Catacomb of Priscilla

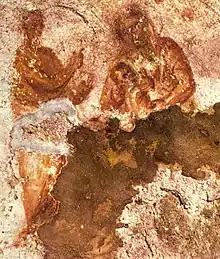
Isiah (left) predicts the birth of the Messiah from the Virgin. Mary is shown nursing the Infant Jesus. Circa 100-150 A.D., Catacomb of Priscilla.

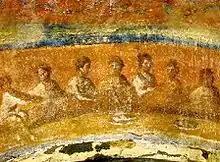
"Fractio Panis"

The Catacomb of Priscilla is a large archaeological site on the Via Salaria in Rome, Italy, situated in what was a quarry in Roman times. The catacombs extend underground for over seven miles, making them one of Romes most extensive catacombs. it was used for thousands of Christian burials from the late 2nd century through the 4th century. The origin of the catacomb's namesake is highly contested and theorized. In one theory, Priscilla belonged to the Acilii Glabriones family and was the woman patron who donated the site. The family name can be found etched into the hypogeum.